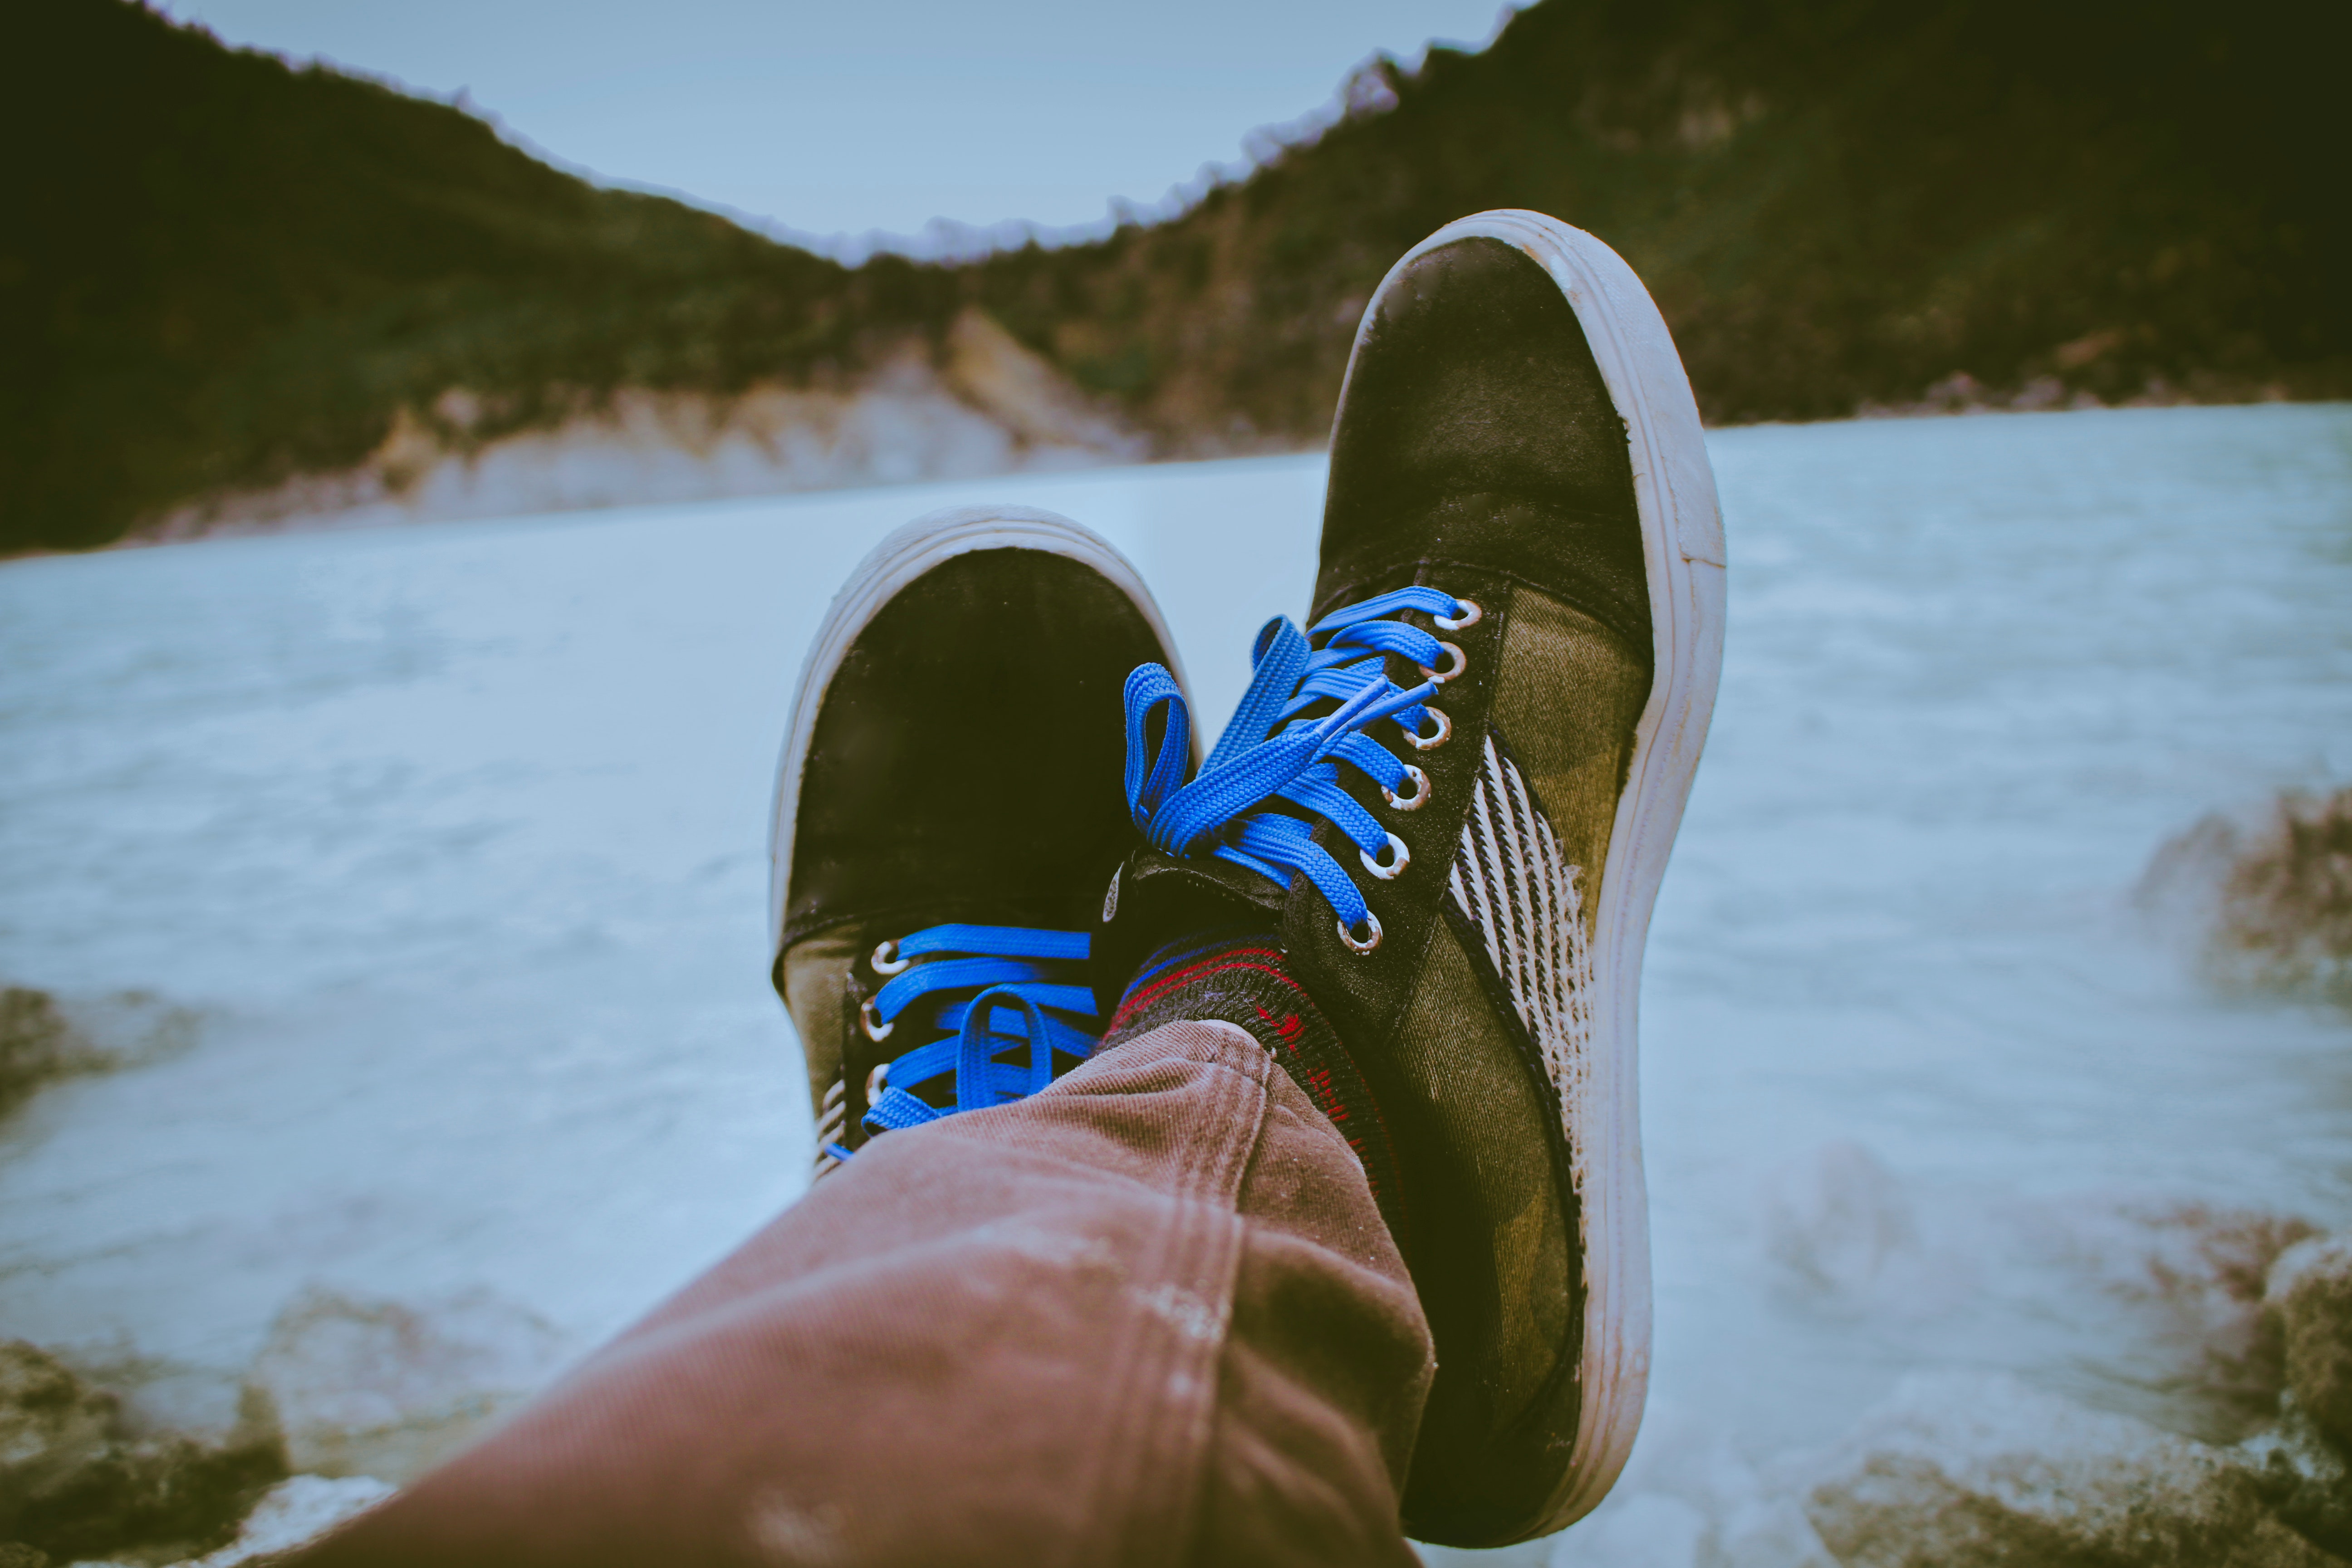
footwear, water, shoe, green, grass, leg, summer, sand, sunlight, cool, human leg, foot, landscape, photography, wave, river, vacation, jeans, stock photography, reflection, coast, Plimsoll shoe, leisure, sea, athletic shoe, beach